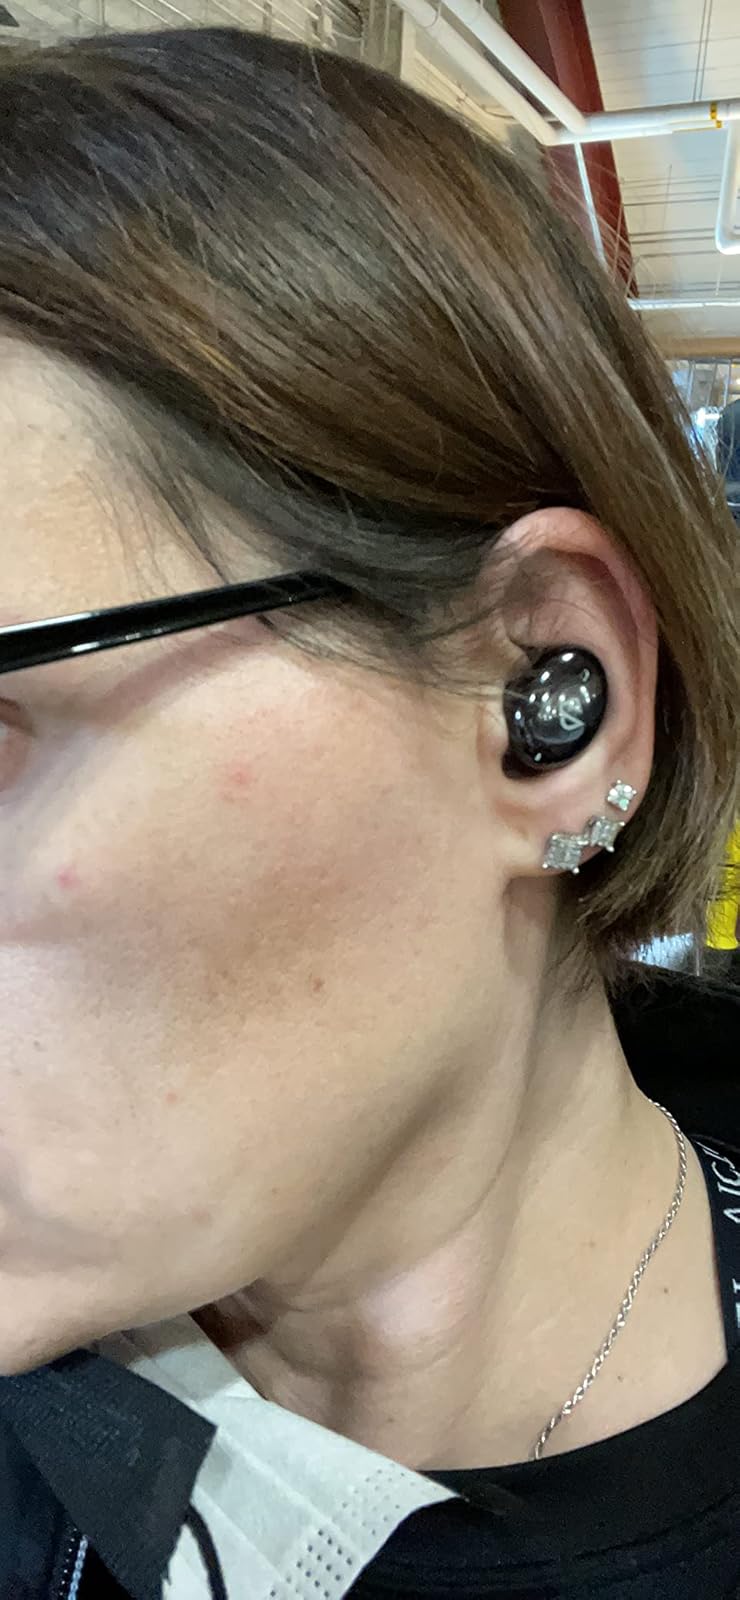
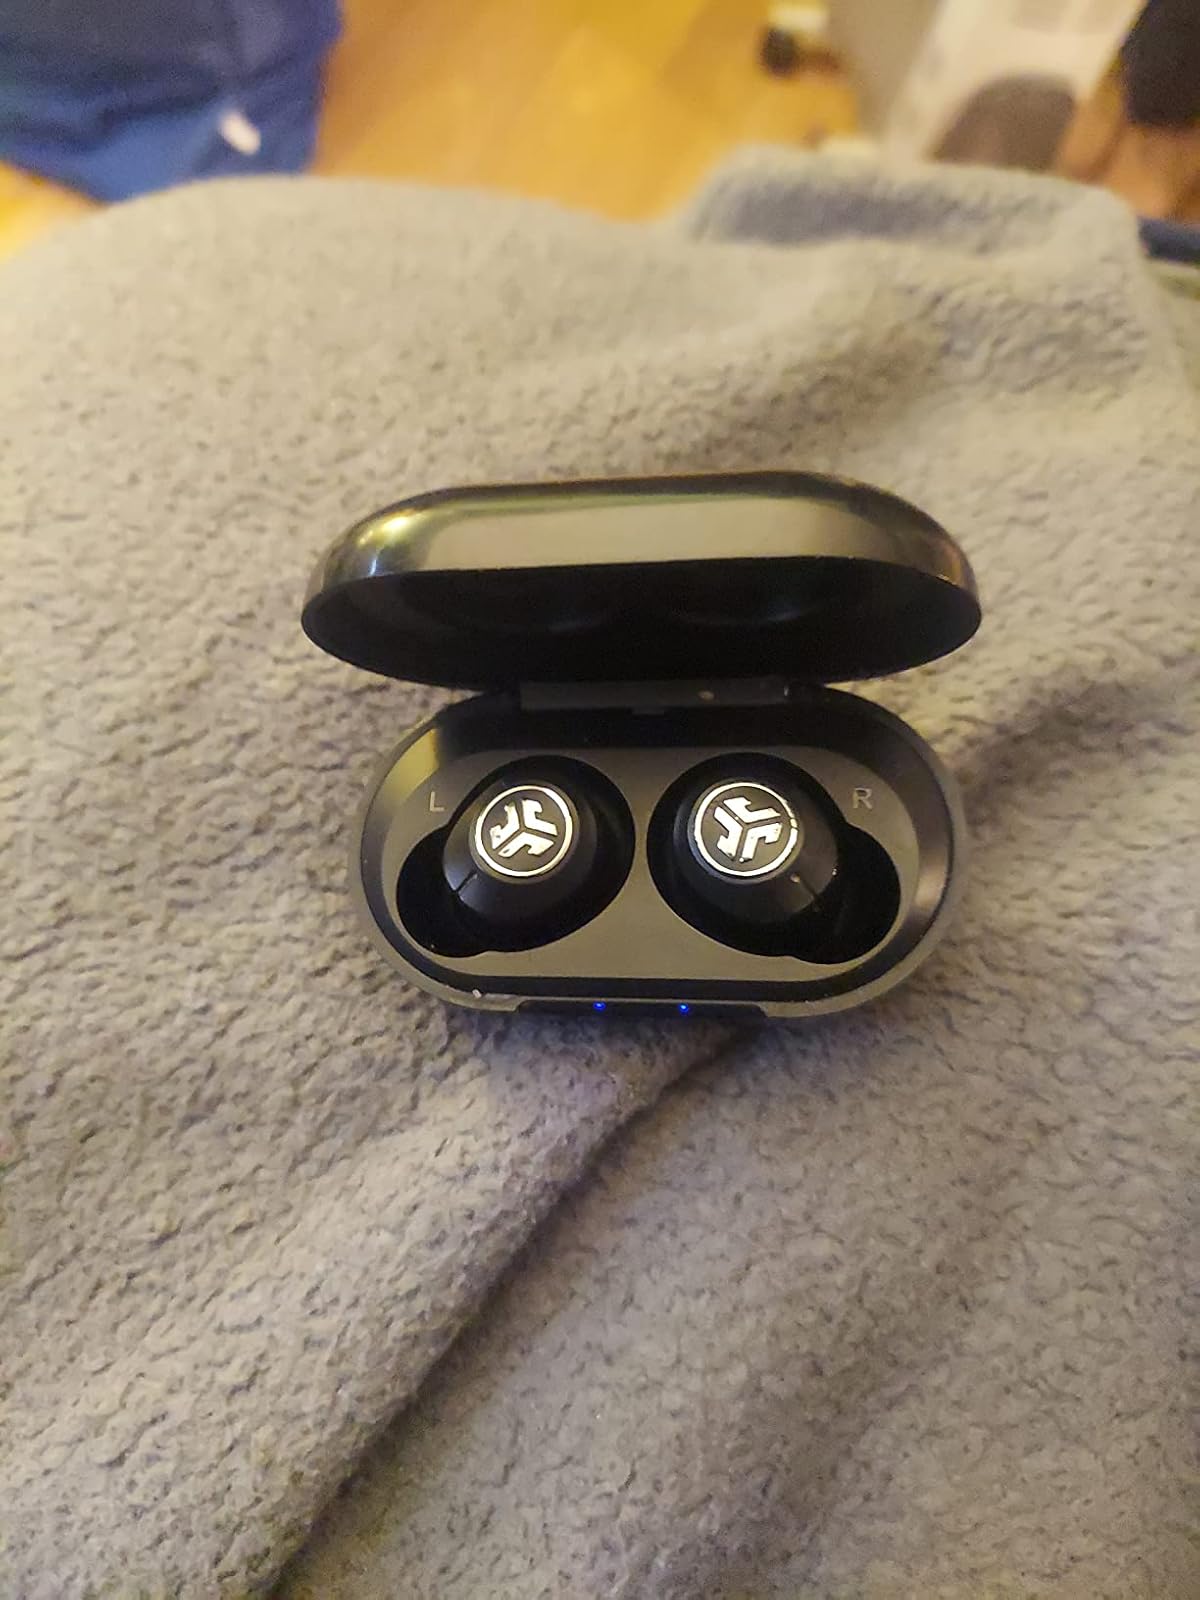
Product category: earbuds
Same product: no